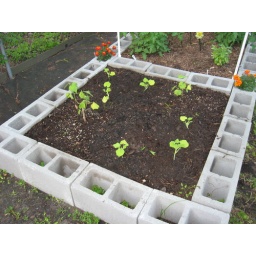
I just put the sqaush plants in this bed to get them in the ground. I'll be moving them and putting them in rows.